Reverend Billy and the Church of Stop Shopping

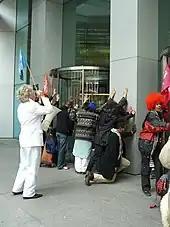

The Stop Shopping Choir is a 35-member ensemble that performs an array of original gospel songs in theater performances and alongside Reverend Billy in public spaces during campaigns. The choir began accompanying Talen's sermons at concert shows shortly after the September 11 attacks, adding a musical influence to Reverend Billy performances. Led by musical director Nehemiah Luckett, the choir members are volunteers who rehearse weekly at the Lower Eastside Girl's Club in the East Village.